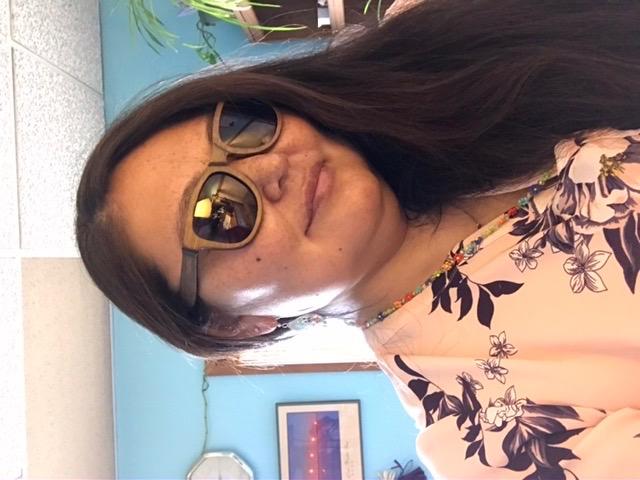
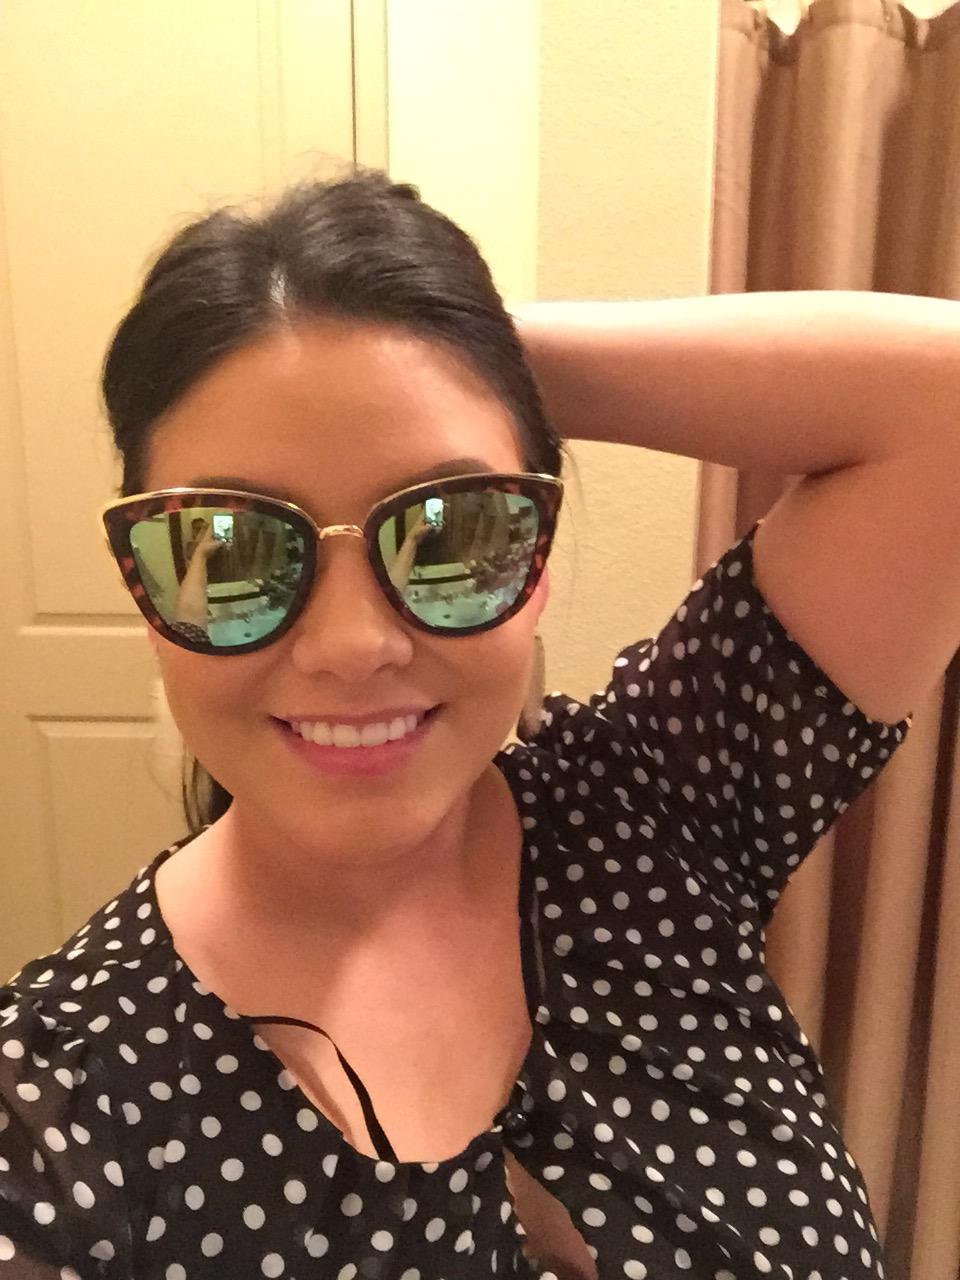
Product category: accessories_sunglasses
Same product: no